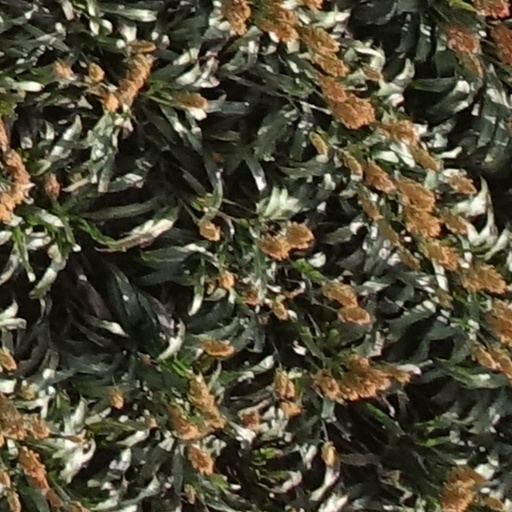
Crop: sorghum